Lim Bo Seng

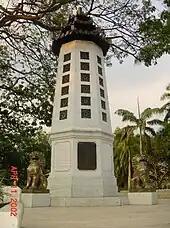
The Lim Bo Seng Memorial in Singapore

Lim was captured by the Kempeitai under Major Ōnishi Satoru at a roadblock in Gopeng, Perak around March or April 1944, and taken to the Kempeitai headquarters for interrogation. He refused to provide the Japanese with any information about Force 136 despite being subjected to torture, and protested against the ill treatment of his comrades in prison. He fell ill with dysentery and was bedridden by the end of May 1944. Lim died in the early hours of 29 June 1944 at the age of 35, and was buried behind the Batu Gajah prison compound in an unmarked spot. After the Japanese surrender, Gan Choo Neo was informed of her husband's death by the priest of St. Andrew's School. She went to Batu Gajah with her eldest son to bring her husband's remains home.